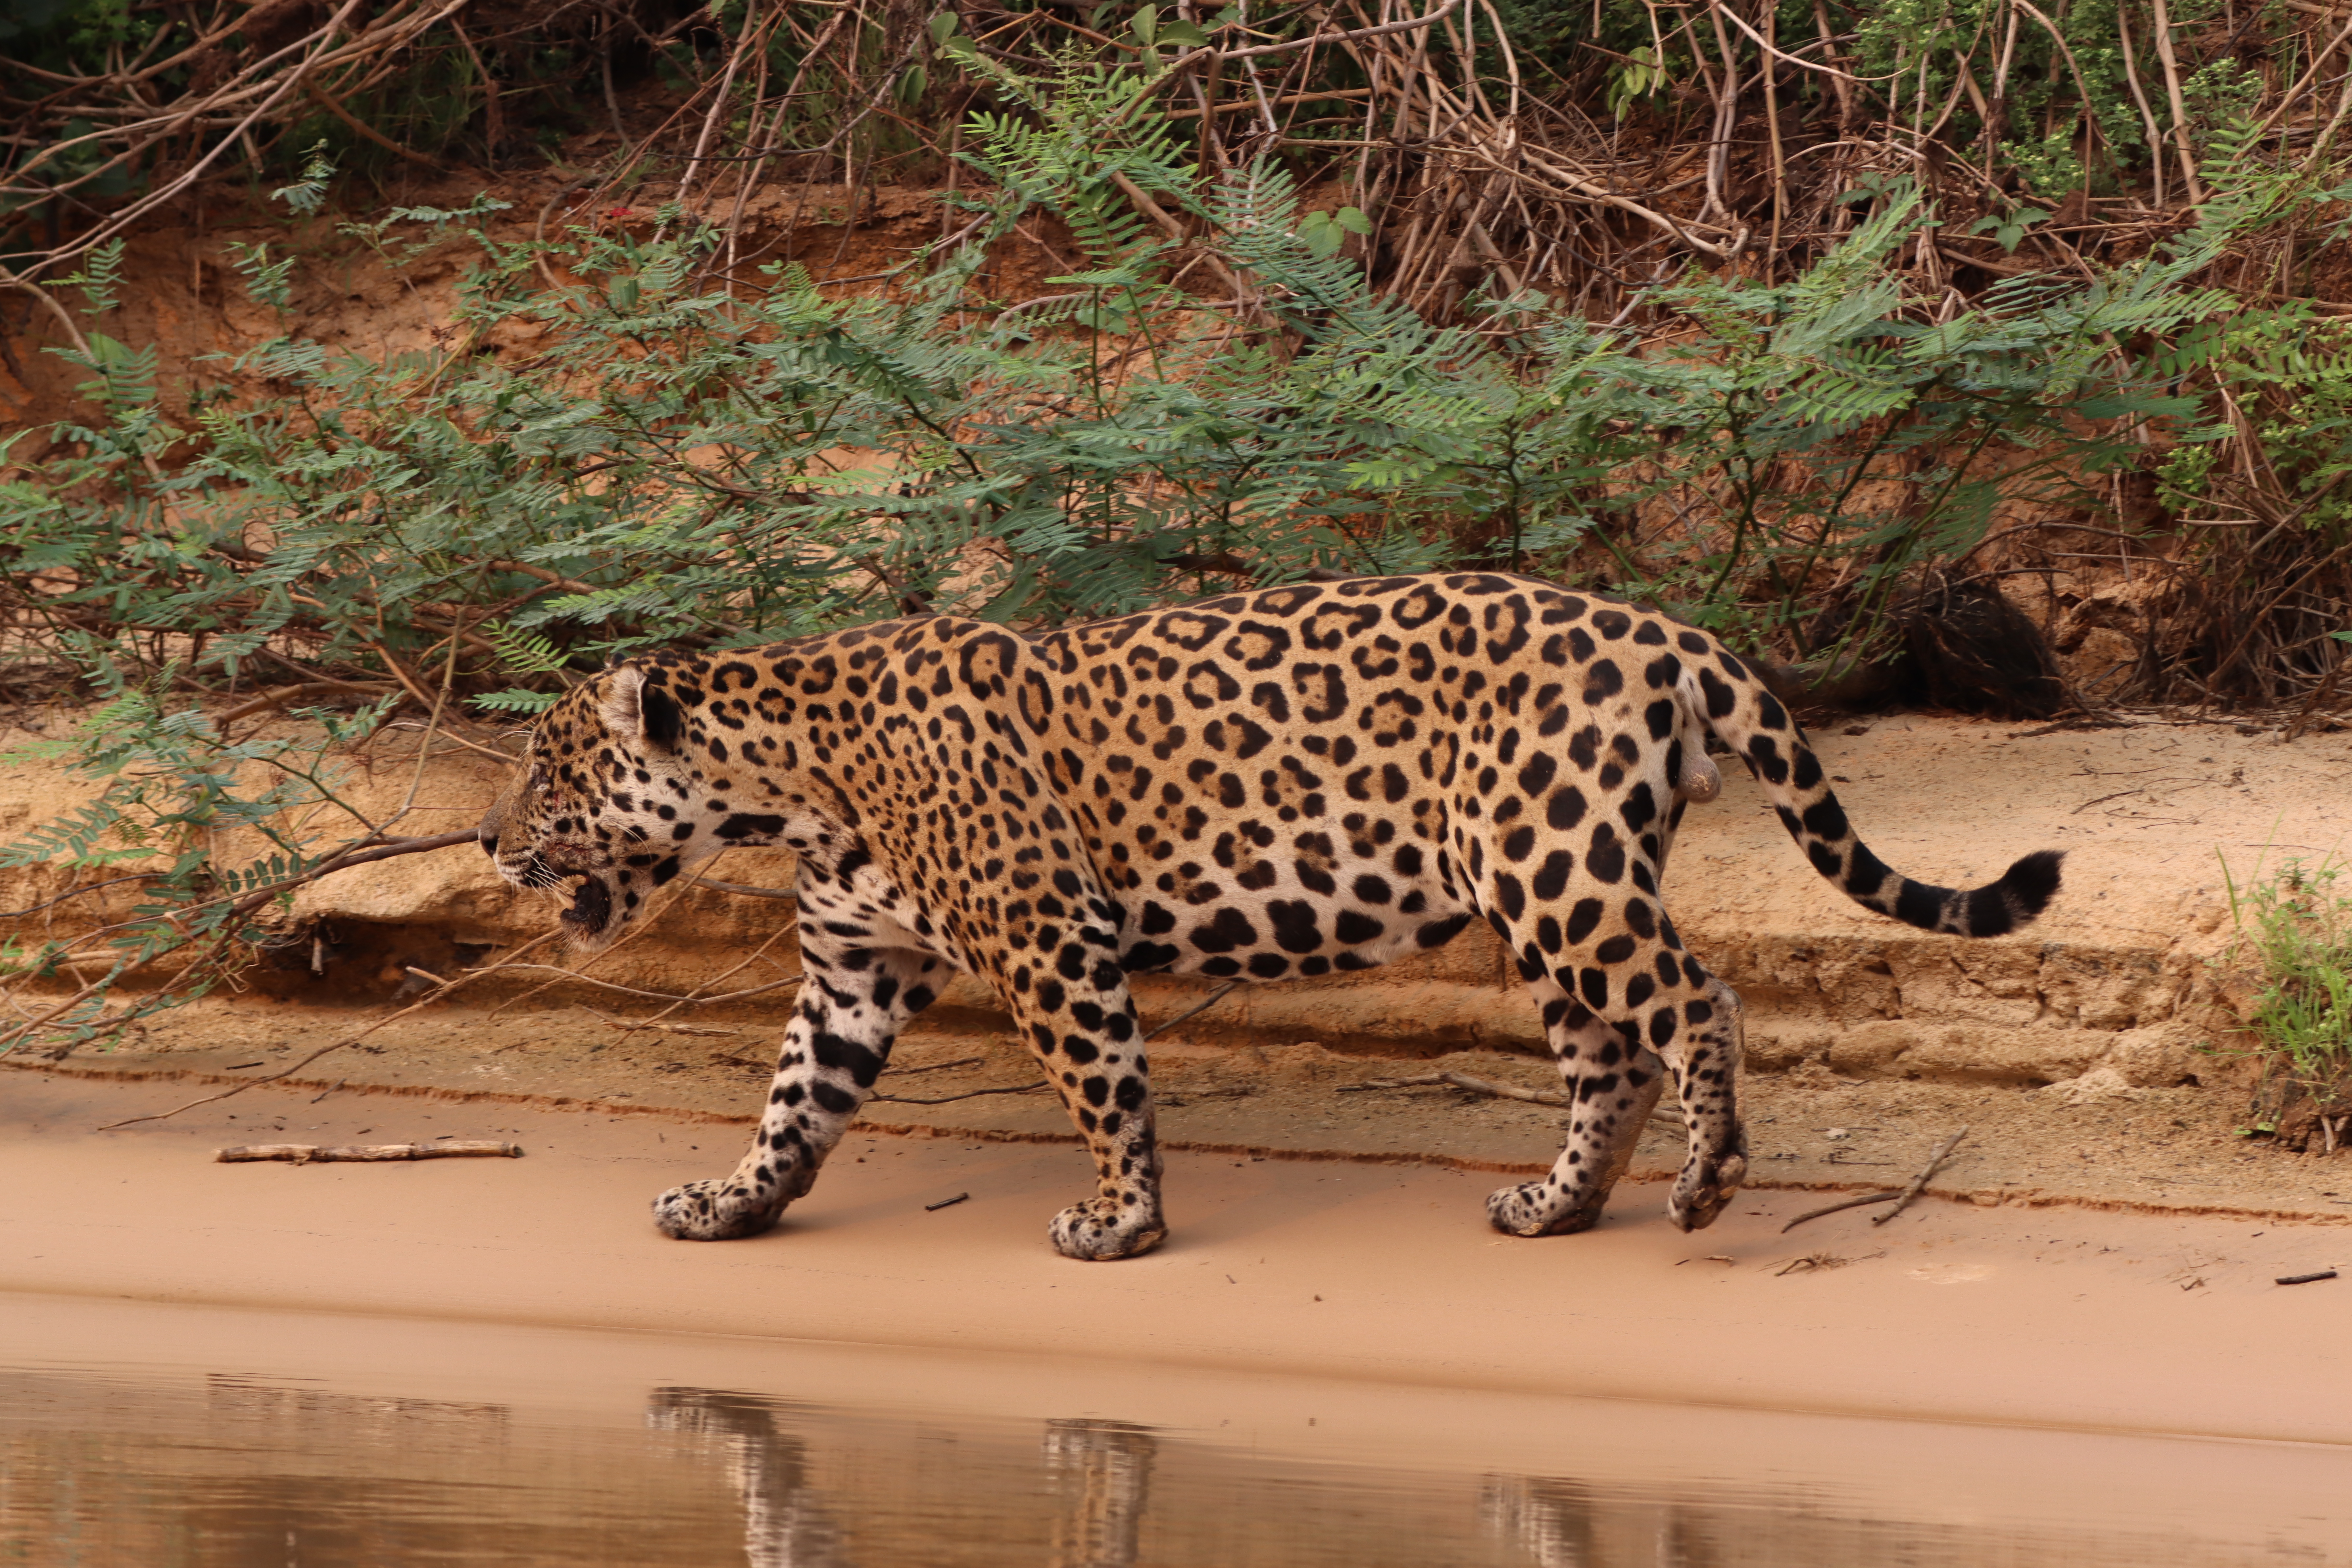
Jaguar: Tomas